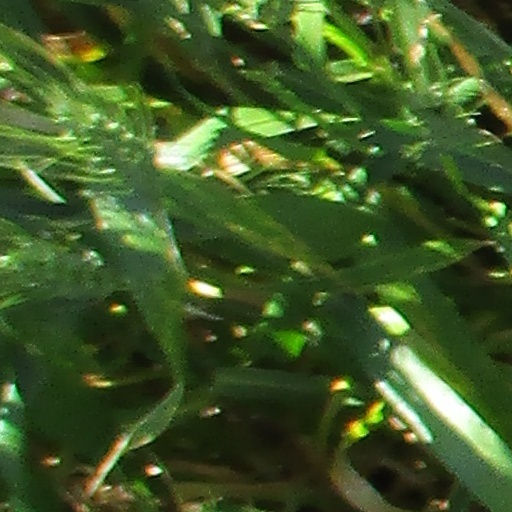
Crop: wheat